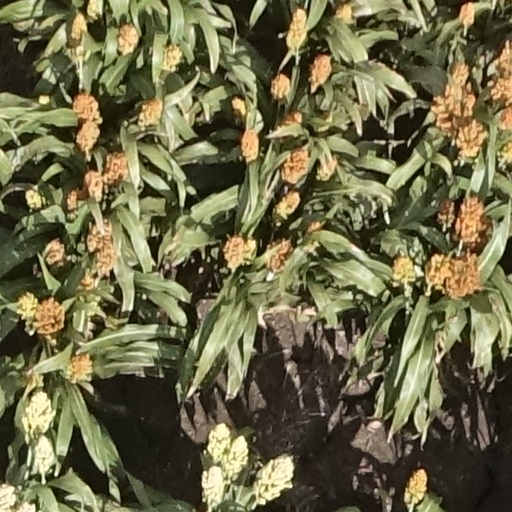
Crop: sorghum